Cultural references to chickens

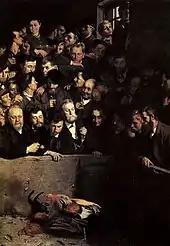
"Hanengevecht in Vlaanderen", by Emile Claus, 1882

Astrology and the constellations comprising the zodiac originated in ancient Babylonia, modern day Iraq. The lore of the True Shepherd of Anu (SIPA.ZI.AN.NA) – Orion and his accompanying animal symbol, the Rooster, with both representing the herald of the gods, being their divinely ordained role in communicating messages of the gods. "The Heavenly Shepherd" or "True Shepherd of Anu" – Anu being the chief god of the heavenly realms. On the star map, the figure of the Rooster was shown below and behind the figure of the True Shepherd, both representing the herald of the gods, in his bird and human forms respectively.